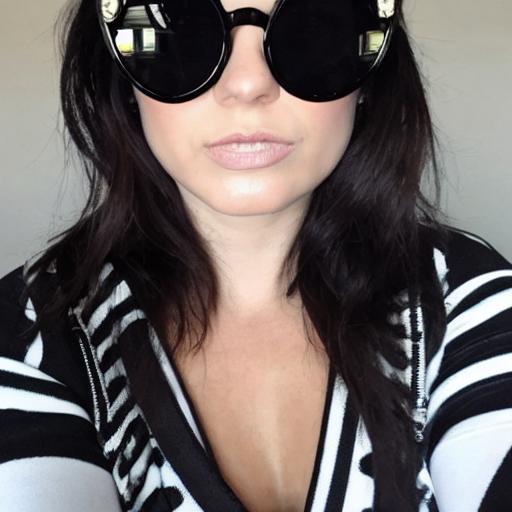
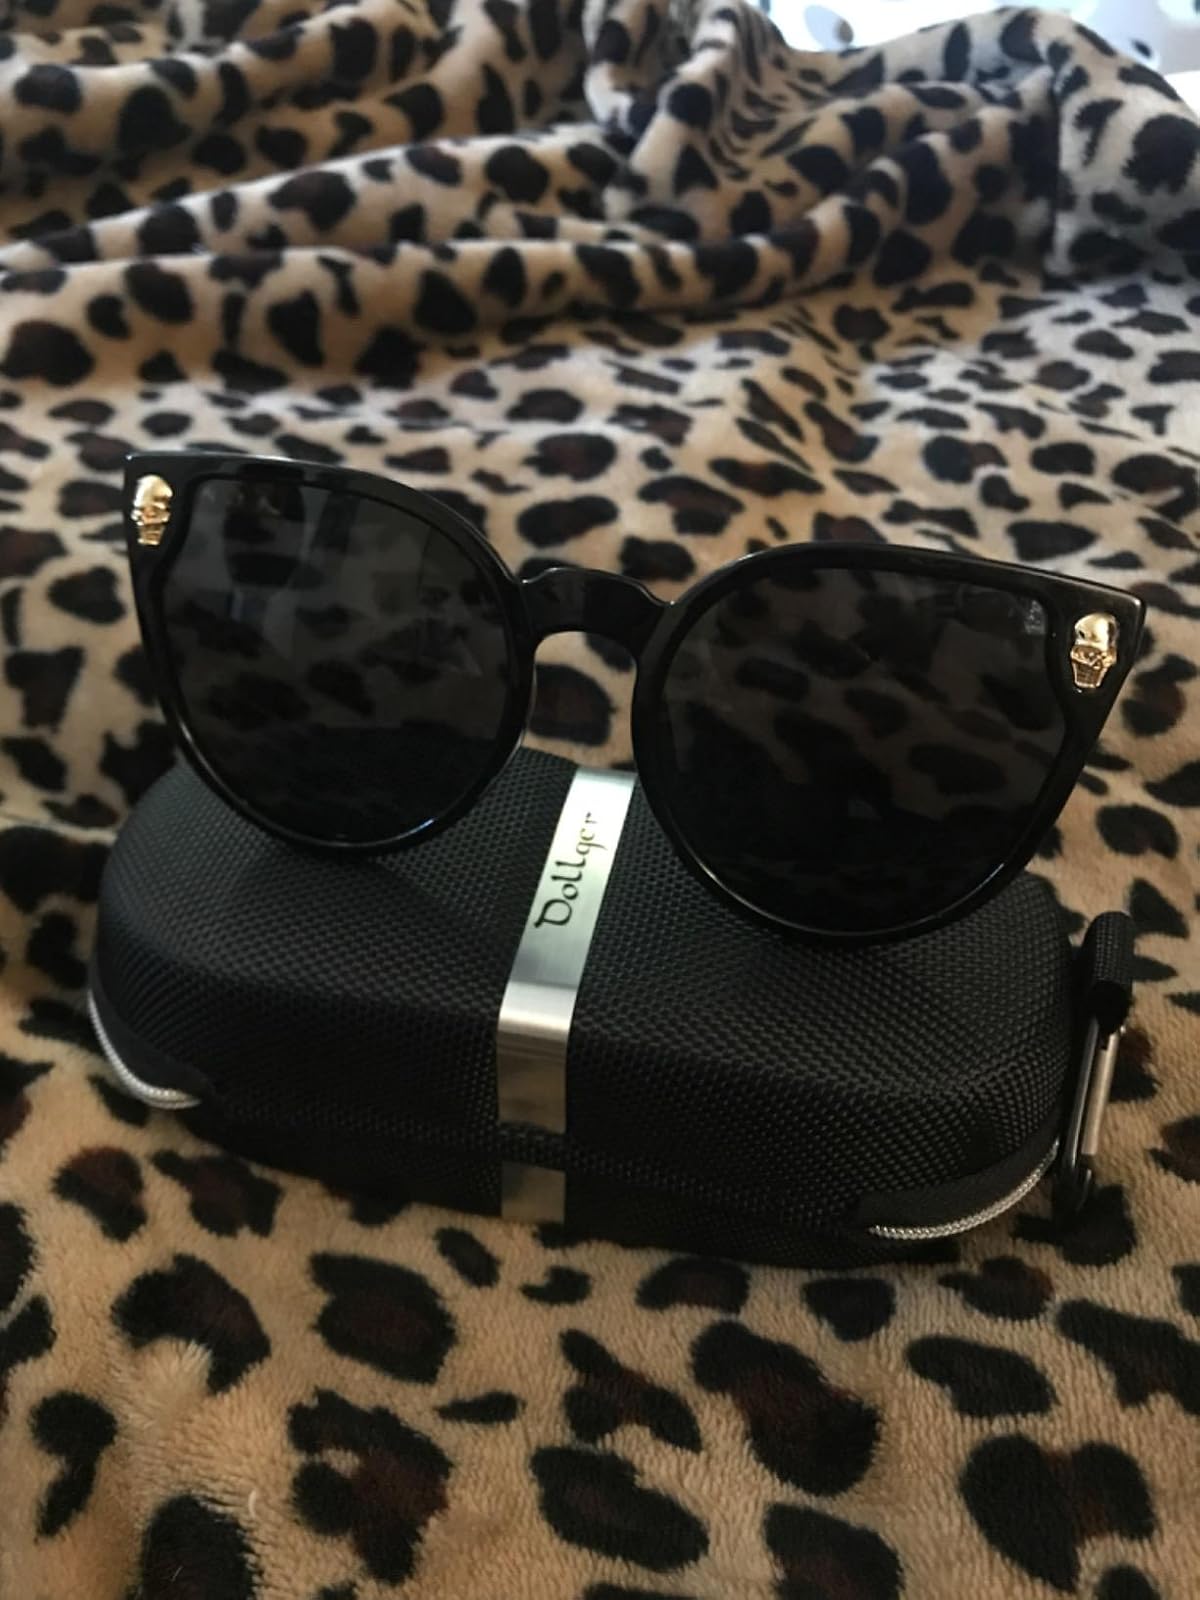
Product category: accessories_sunglasses
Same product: no